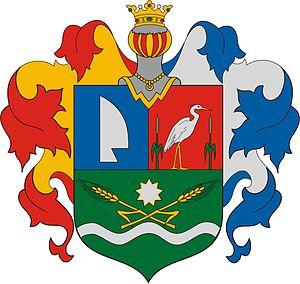
Magyarhomorog est un village et une commune du comitat de Hajdú-Bihar en Hongrie.